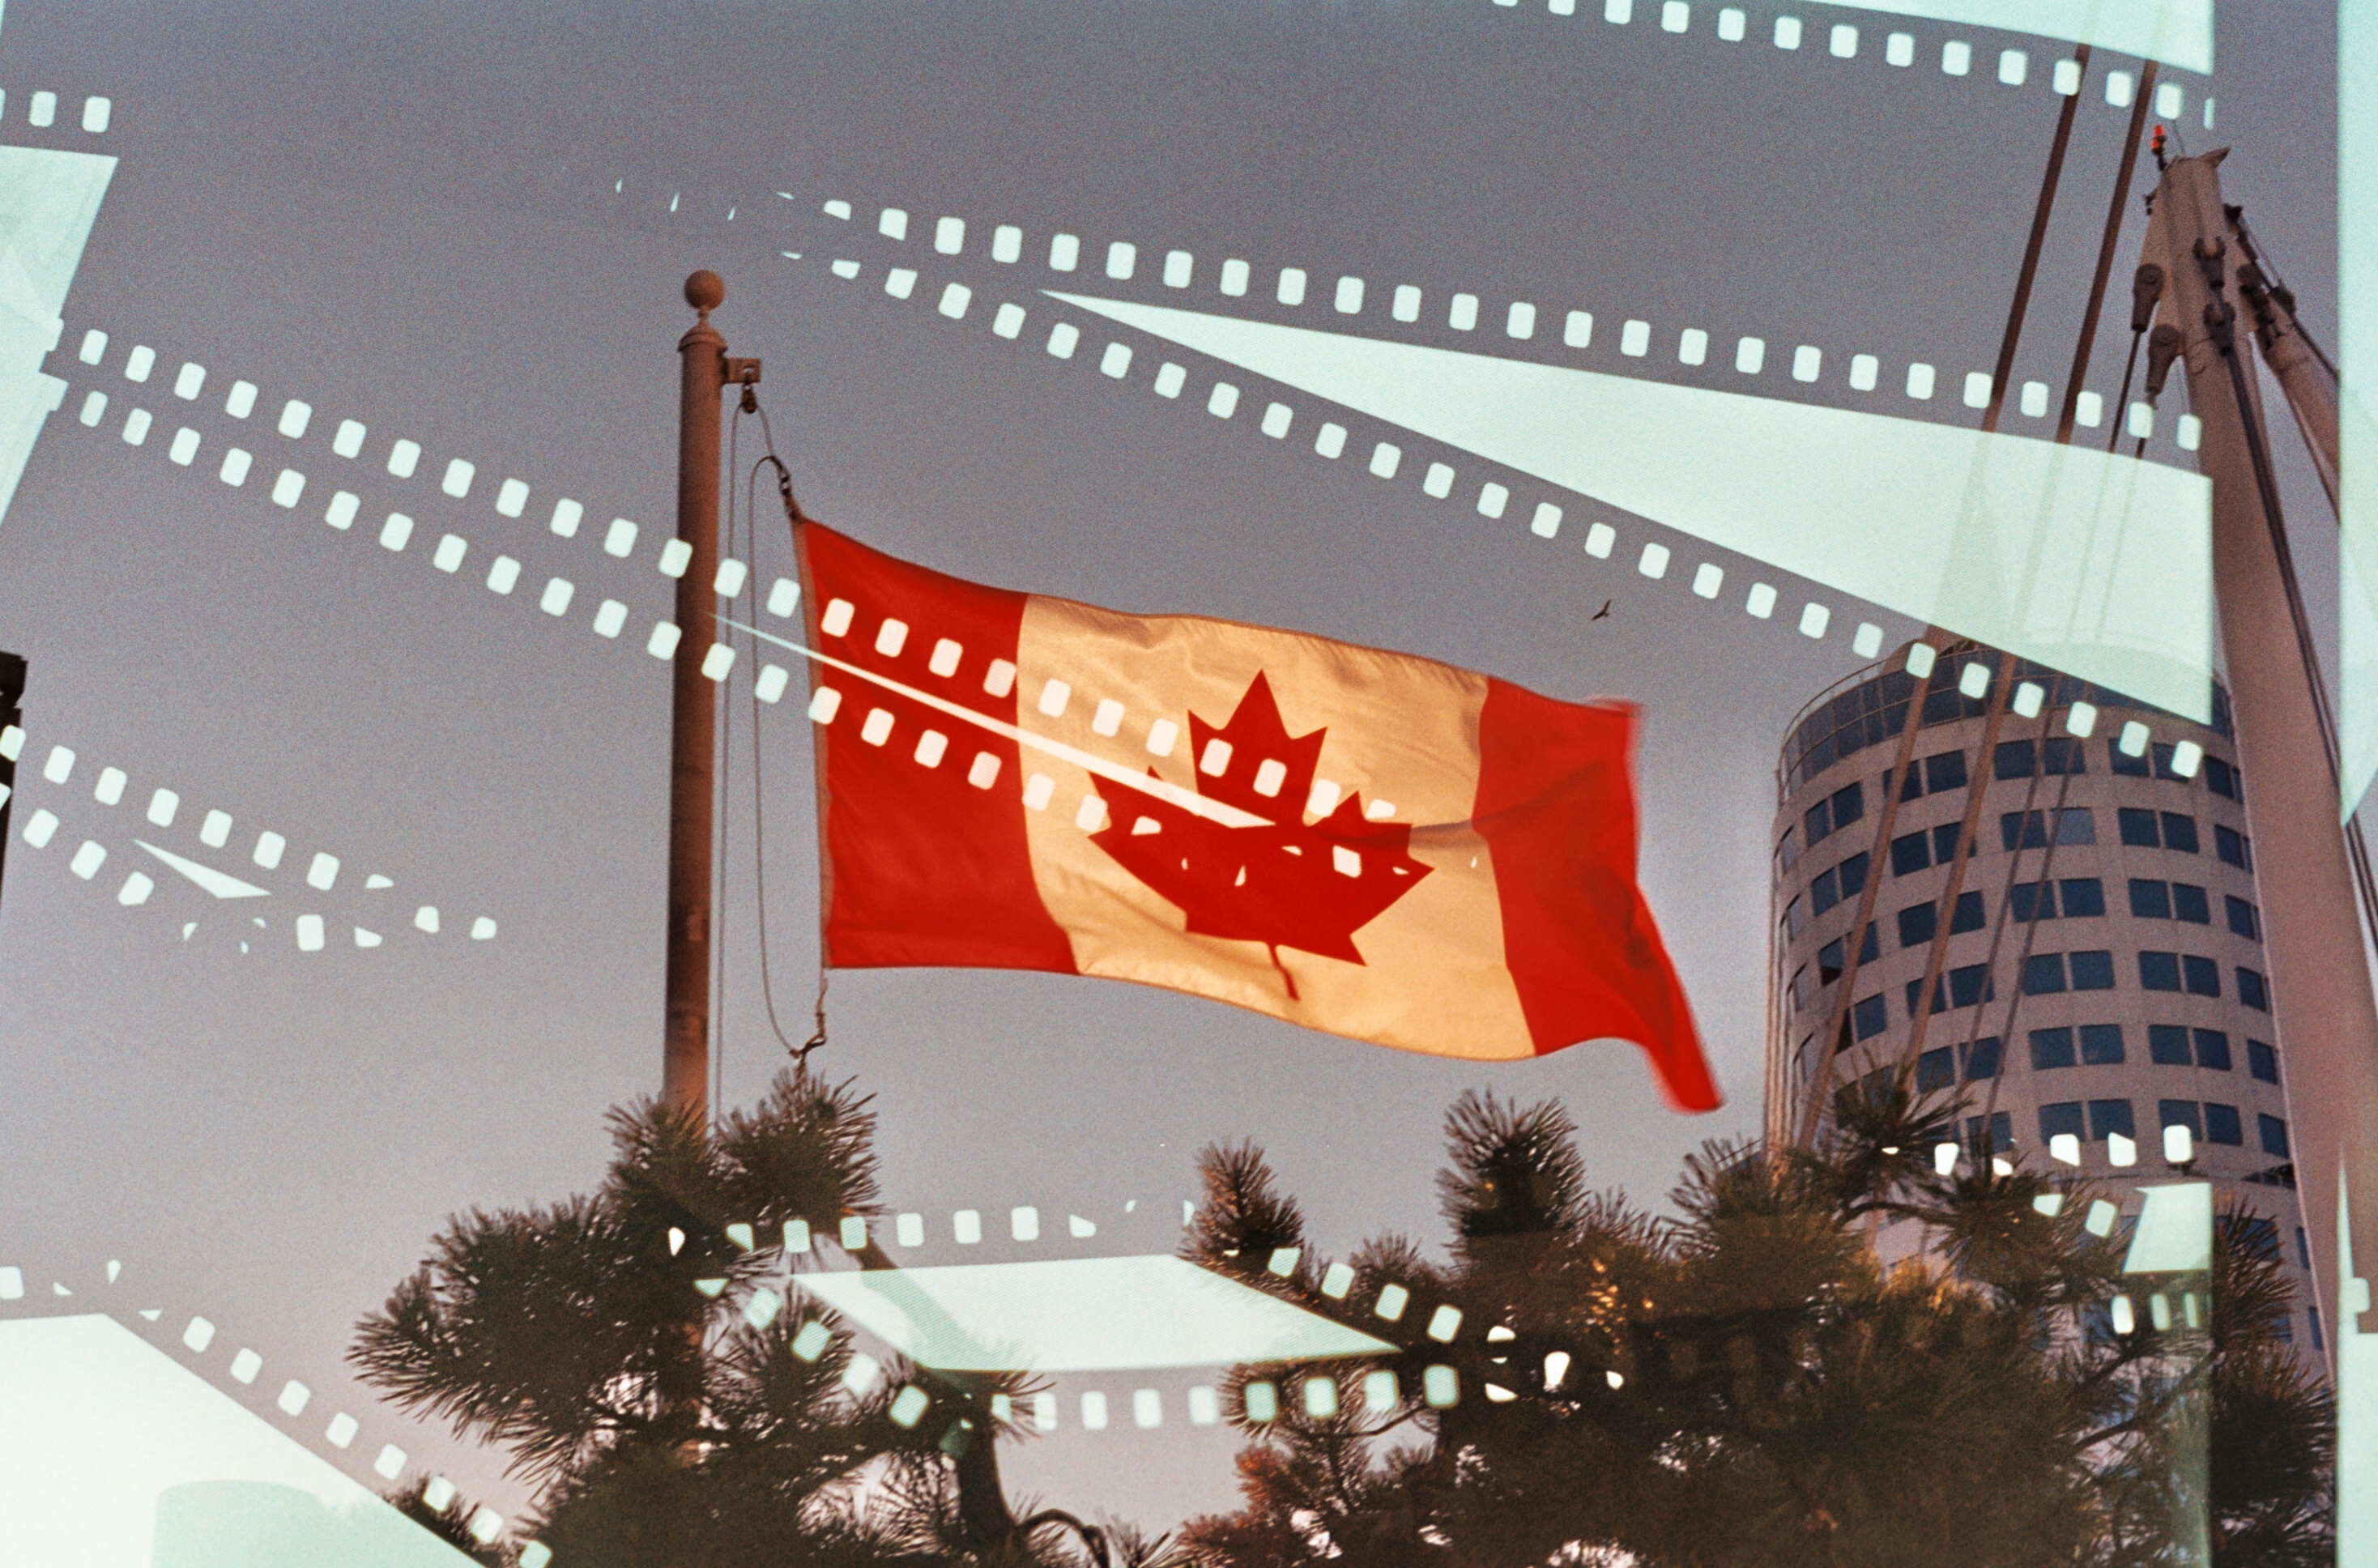
advertising, banner, flag, signage, brand, doubleexposure, k1000, sprockets, canadianflag, canadaplace, vancouverbc, kodak200, kodakgold